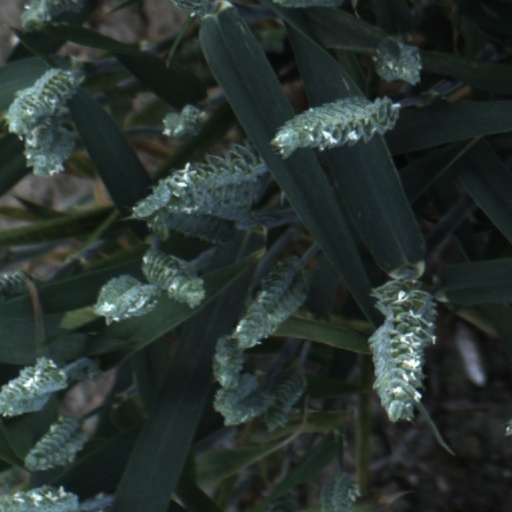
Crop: wheat